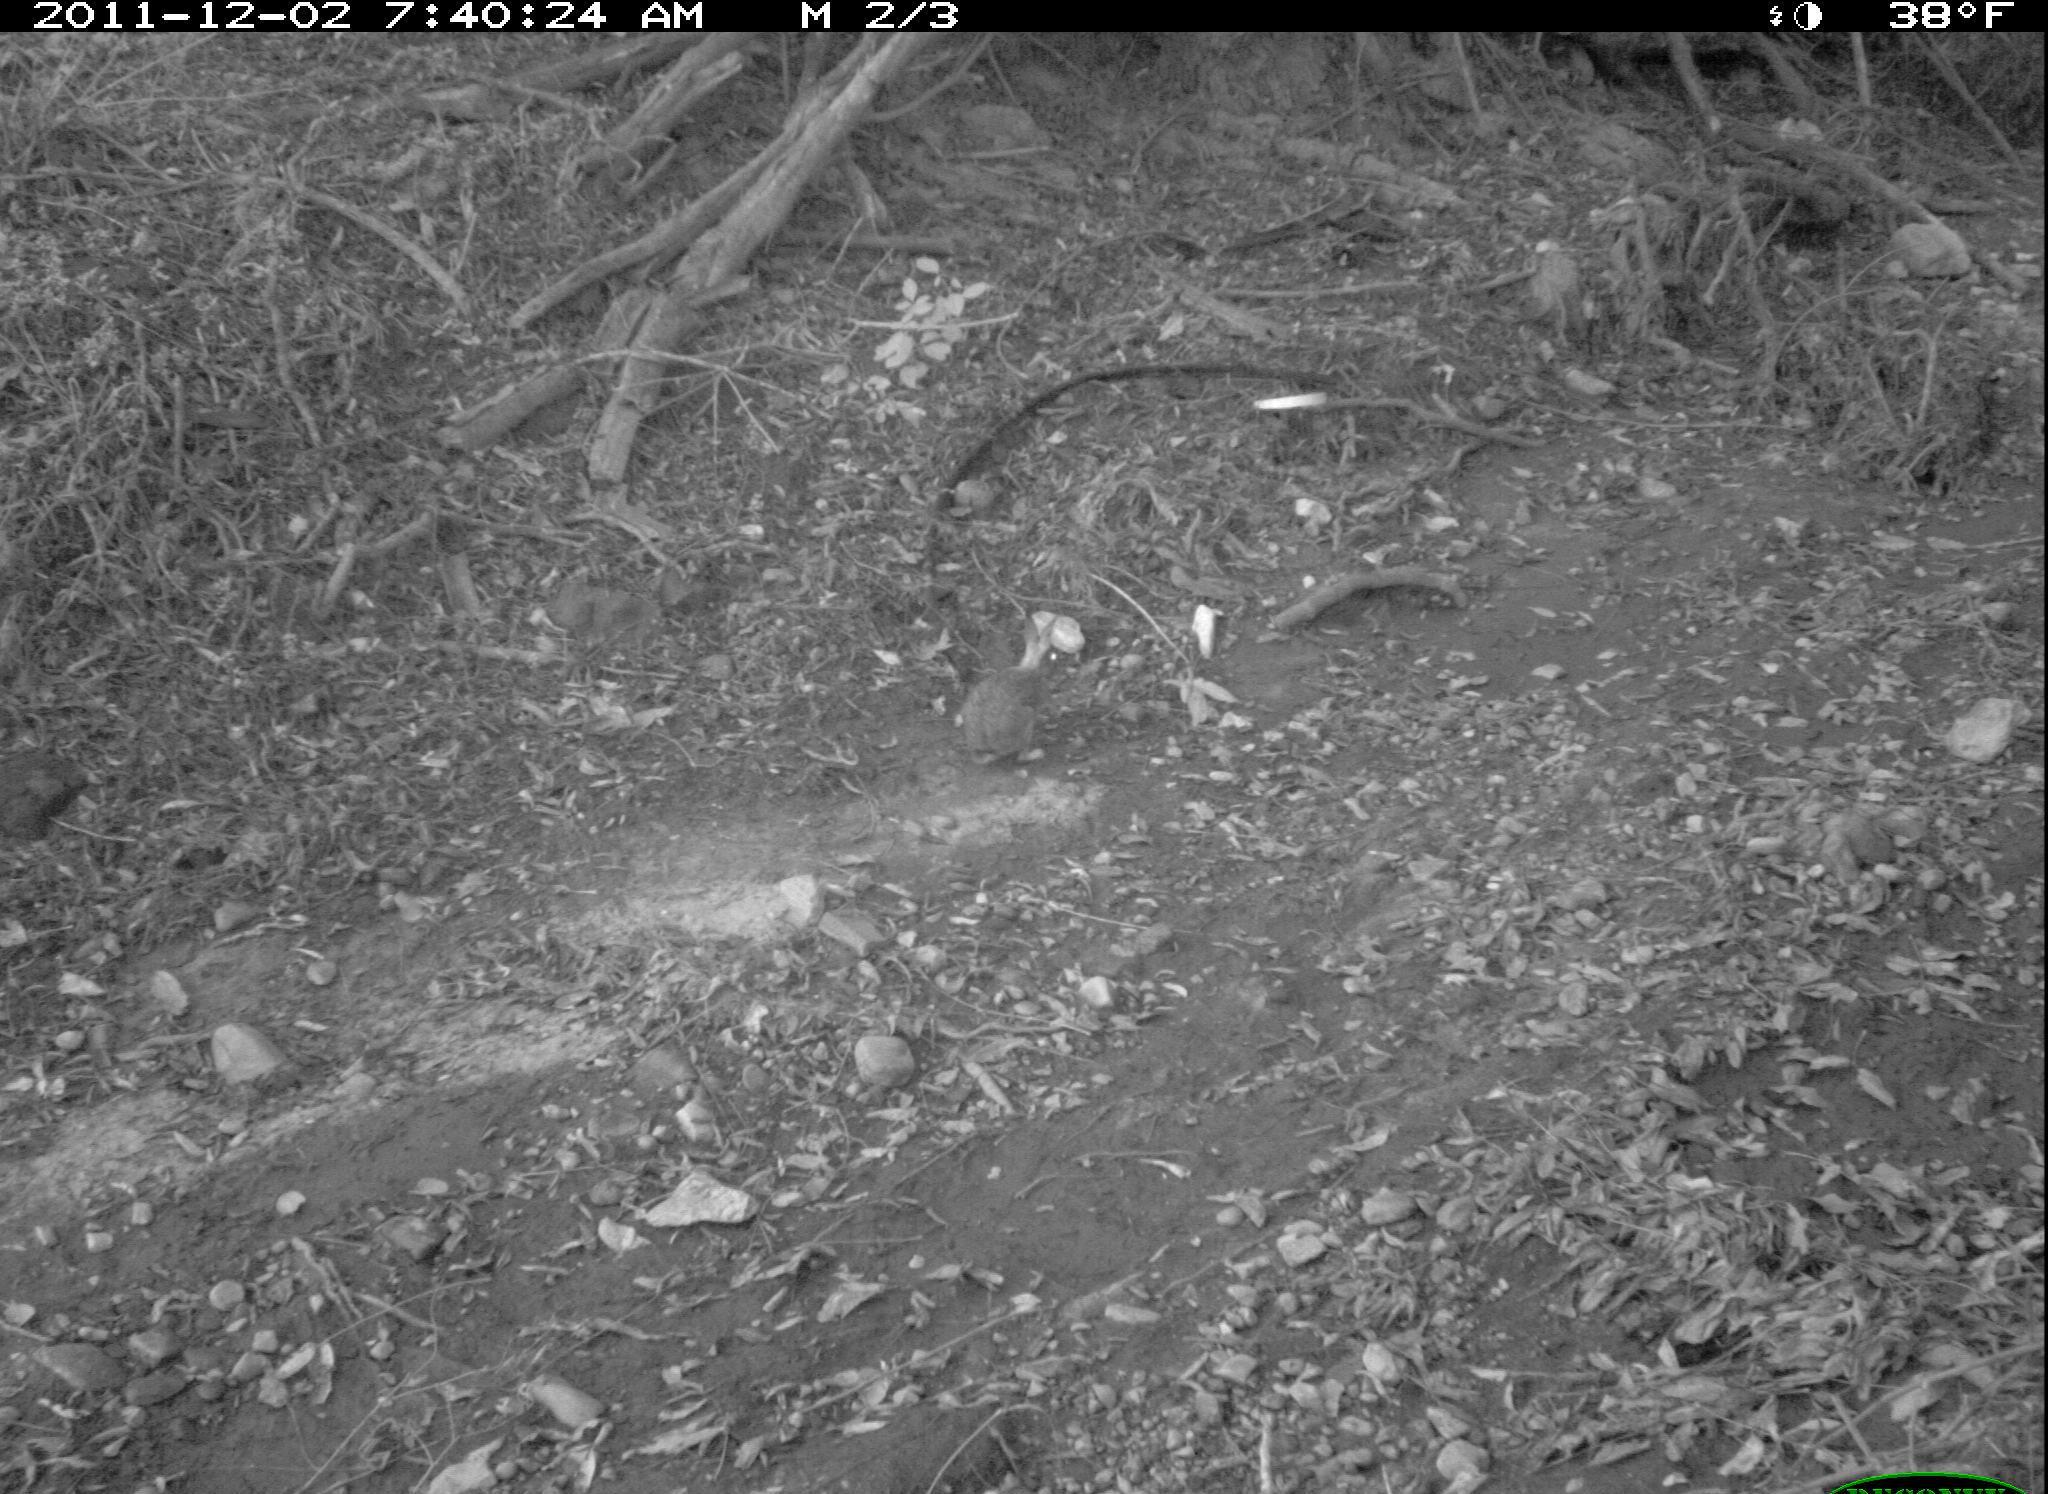
Species: Oryctolagus cuniculus